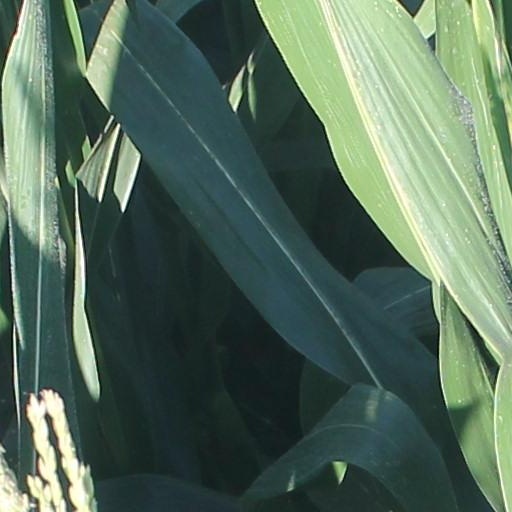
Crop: maize; corn